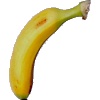
Label: Banana Lady Finger 1